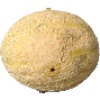
Label: Cantaloupe 2